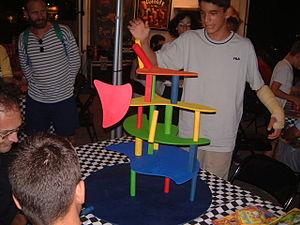
Villa Paletti est un jeu de société réalisé par Bill Payne et publié en 2001 par Zoch. Les joueurs doivent construire la villa la plus haute possible en utilisant des colonnes sans faire écrouler la structure.